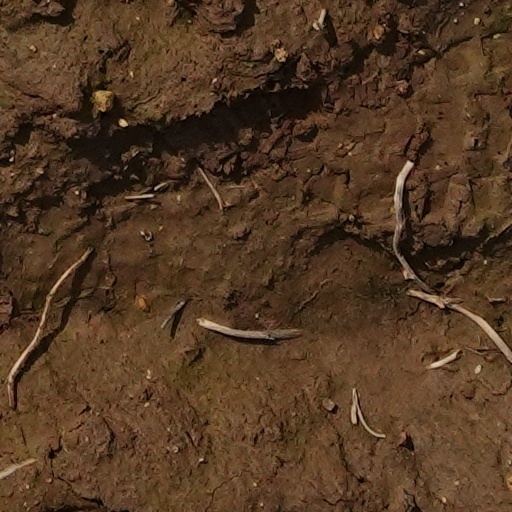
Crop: wheat